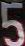
Number: 5